Professional wrestling strikes

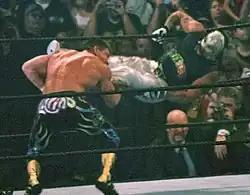
Rey Mysterio's "619" (tiger feint kick) on Eddie Guerrero

The term "enzui" is the Japanese word for medulla oblongata and "giri" means "to chop". Thus, an "enzuigiri" (often misspelled 'ensuigiri' and mispronounced as 'enziguri') is any attack that strikes the back of the head. It is usually associated with lighter weight class wrestlers, as well as wrestlers who have a martial arts background or gimmick. It is often used as a countermove after a kick is blocked and the leg caught, or the initial kick is a feint to set up the real attack. A common variation of the enzuigiri sees the wrestler stepping up the opponent's midsection and hitting the back of the opponent's head with the other foot. Invented by Antonio Inoki. This move was also the finisher of the late WWF Superstar Bad News Brown dubbed the "Ghetto Blaster".